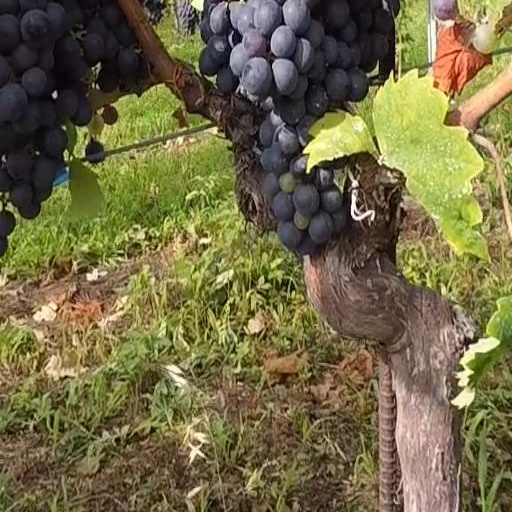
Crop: grape